2018 Maine gubernatorial election

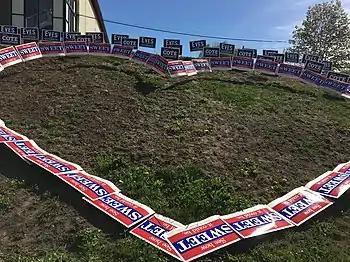
Campaign signs for Democratic candidates for Governor Betsy Sweet, Mark Eves and Adam Cote at the 2018 Maine Democratic convention at the Androscoggin Bank Colisée in Lewiston

Almost all Democratic candidates said that they would abide by the results of the ranked-choice primary, with only Janet Mills refusing to comment on the issue because it was being heard by the courts.